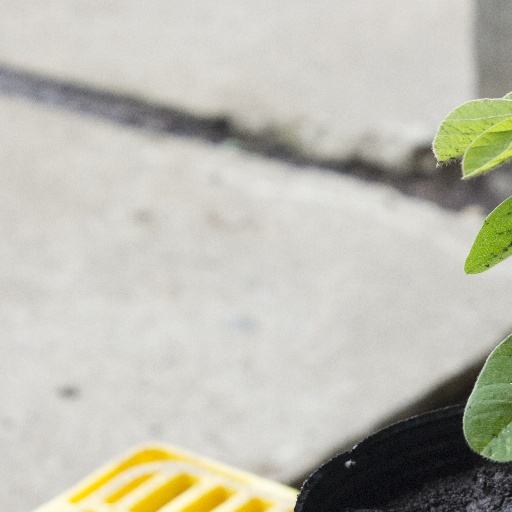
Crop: soybean